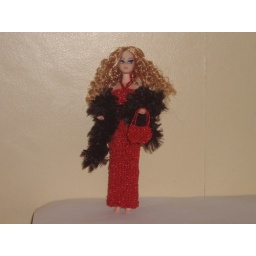
my dawn in matching dress and bag